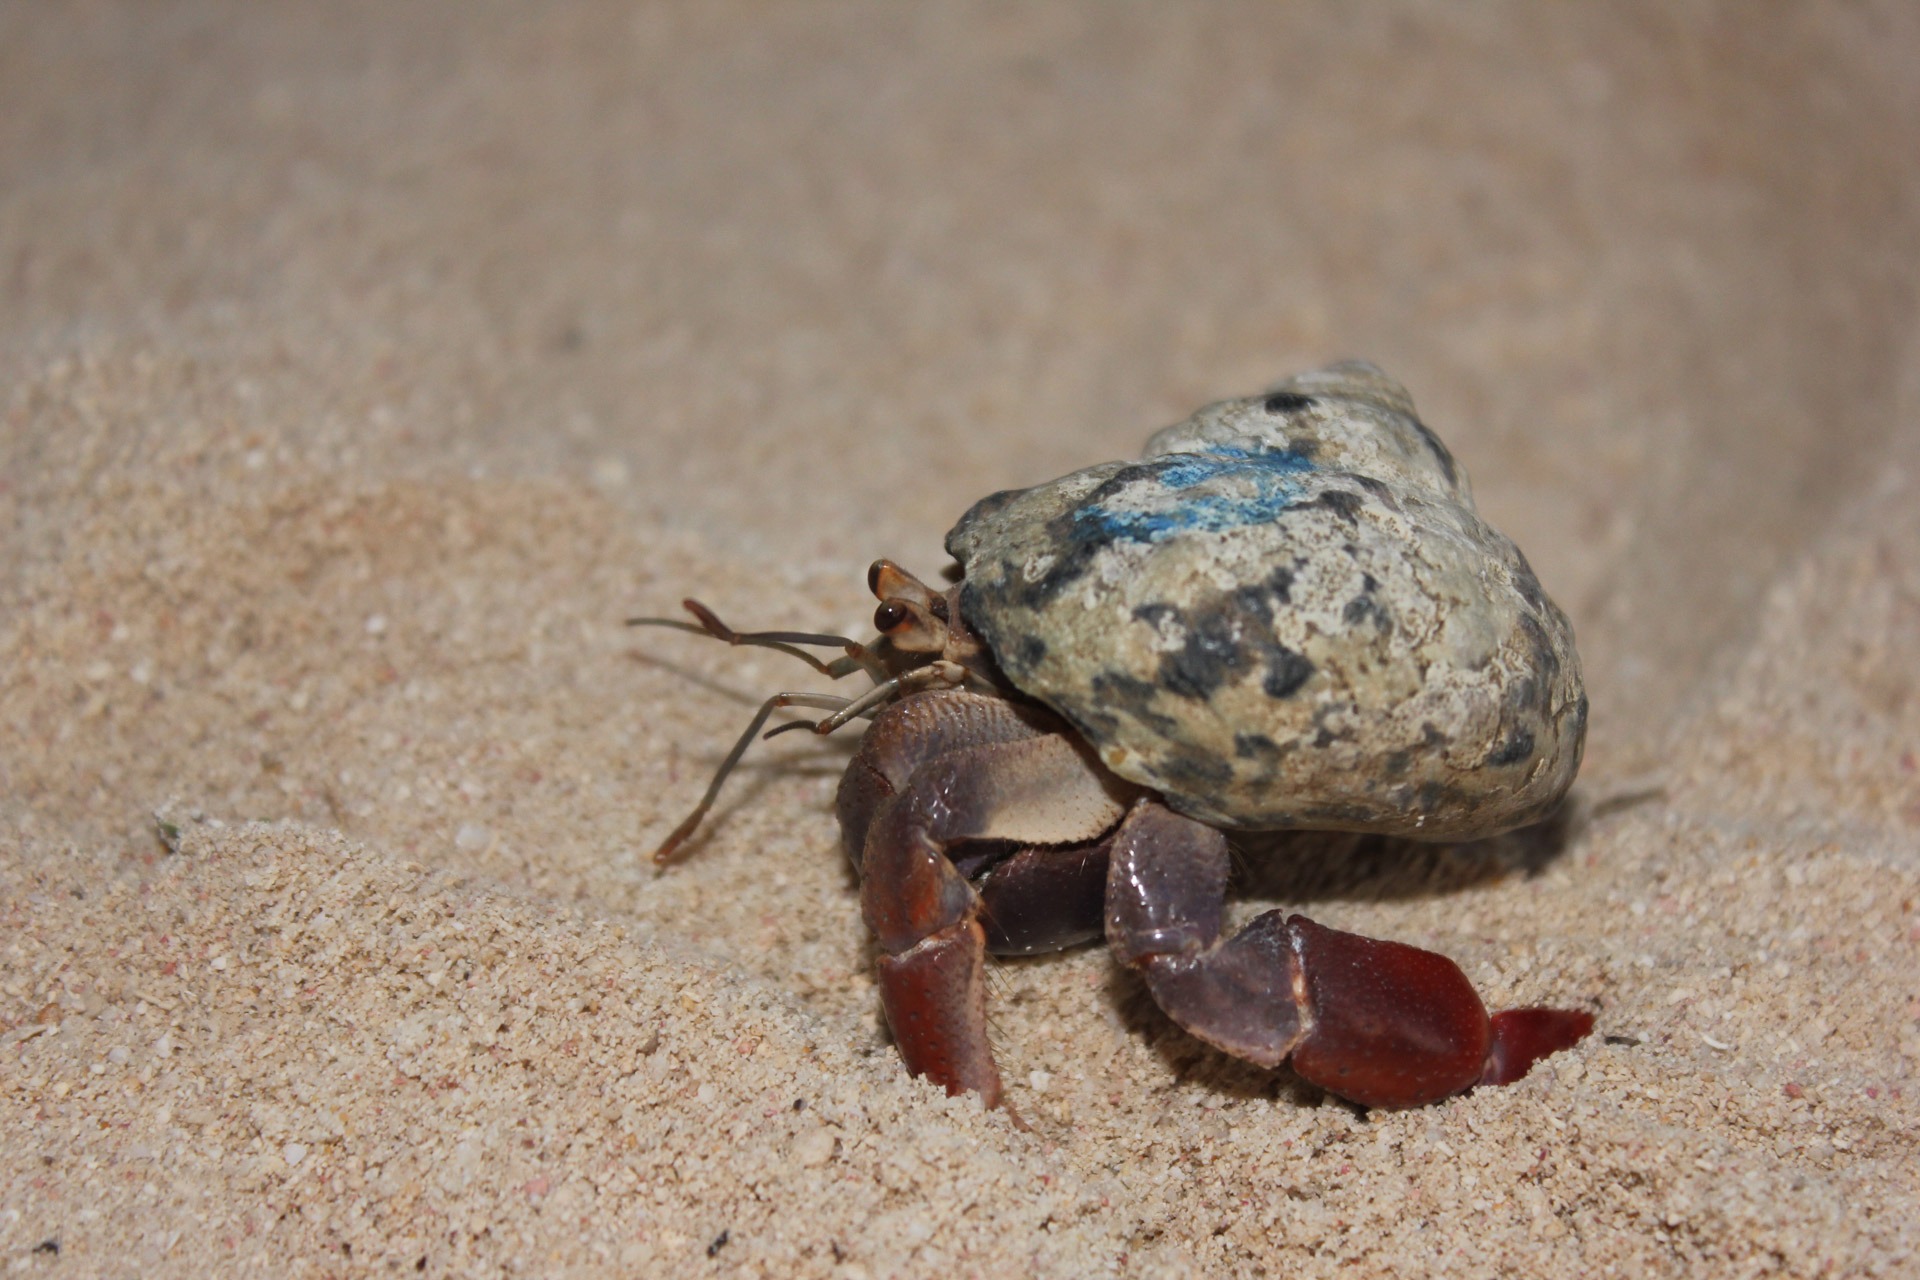
ocean, diving, underwater, insect, biology, seafood, fauna, crab, shell, invertebrate, seashell, reef, close up, crustacean, mollusk, nautical, cool, oceanography, aquarium, animals, racing, marine, creature, tank, beetle, weevil, macro photography, arthropod, dung beetle